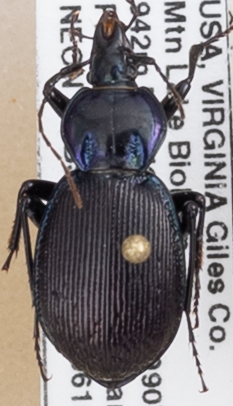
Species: Sphaeroderus stenostomus lecontei
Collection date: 2019-06-18
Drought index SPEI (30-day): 0.36
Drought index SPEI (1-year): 2.09
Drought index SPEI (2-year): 2.09